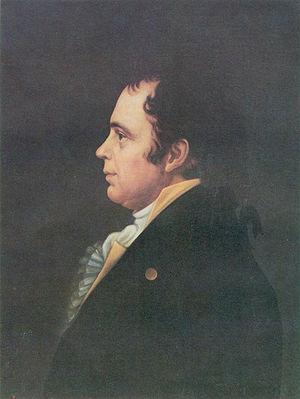
Le secrétaire à la Guerre des États-Unis est un ancien membre du cabinet des États-Unis en sa qualité de dirigeant du département de la Guerre.
James McHenry, né le 16 novembre 1753 à Ballymena dans le Royaume d'Irlande et mort le 3 mai 1816 à Baltimore, est un homme politique américain né irlandais, l'un des signataires de la Constitution des États-Unis.
La présidence de George Washington débuta le 30 avril 1789, date de l'investiture de George Washington en tant que 1ᵉʳ président des États-Unis, et prit fin le 4 mars 1797. Washington entra en fonction après l'élection présidentielle de 1789, lors de laquelle il fut élu à l'unanimité. Il fut une nouvelle fois réélu à l'unanimité en 1792 et décida de se retirer après son second mandat. Il fut remplacé par son vice-président, le fédéraliste John Adams.